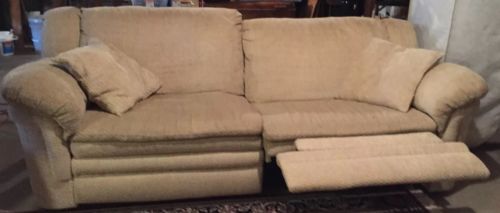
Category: sofa